German Institute Taipei

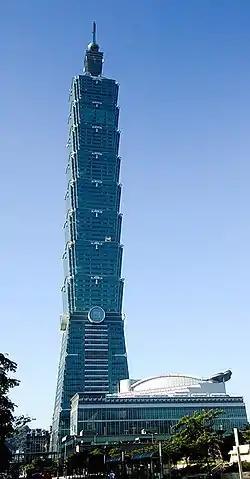
Taipei 101, in which the German Institute Taipei is located.

The German Institute Taipei (German: Deutsches Institut Taipei); is the overseas representative office of Germany in Taiwan, which promotes the non-diplomatic German-Taiwanese relations and looks after German interests there.